Pac-Man Party

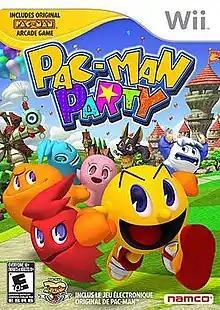
North American cover art for Wii

is a party video game by Namco Bandai Games for the Wii, Windows Mobile, and Nintendo 3DS (with the latter released as Pac-Man Party 3D). It is similar to the "Mario Party" series and "Monopoly" games for the Wii. In the game's story mode, players must retrieve a stolen cookie recipe from Pac-Man's enemies Blinky, Pinky, Inky, and Clyde and return it to its rightful owner, Mr. Cookie. The game was released to coincide with Pac-Man's 30th anniversary. The game notably features redesigns of the main characters which would carry over to following "Pac-Man" titles in the mid-2010s, culminating with "Ghostly Adventures".